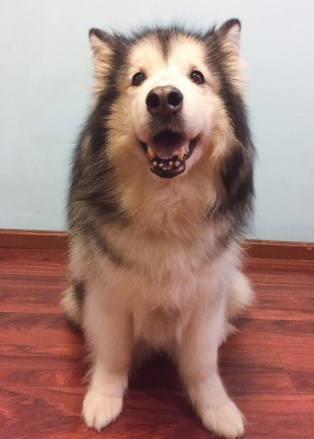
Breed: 1324-n000004-malamute